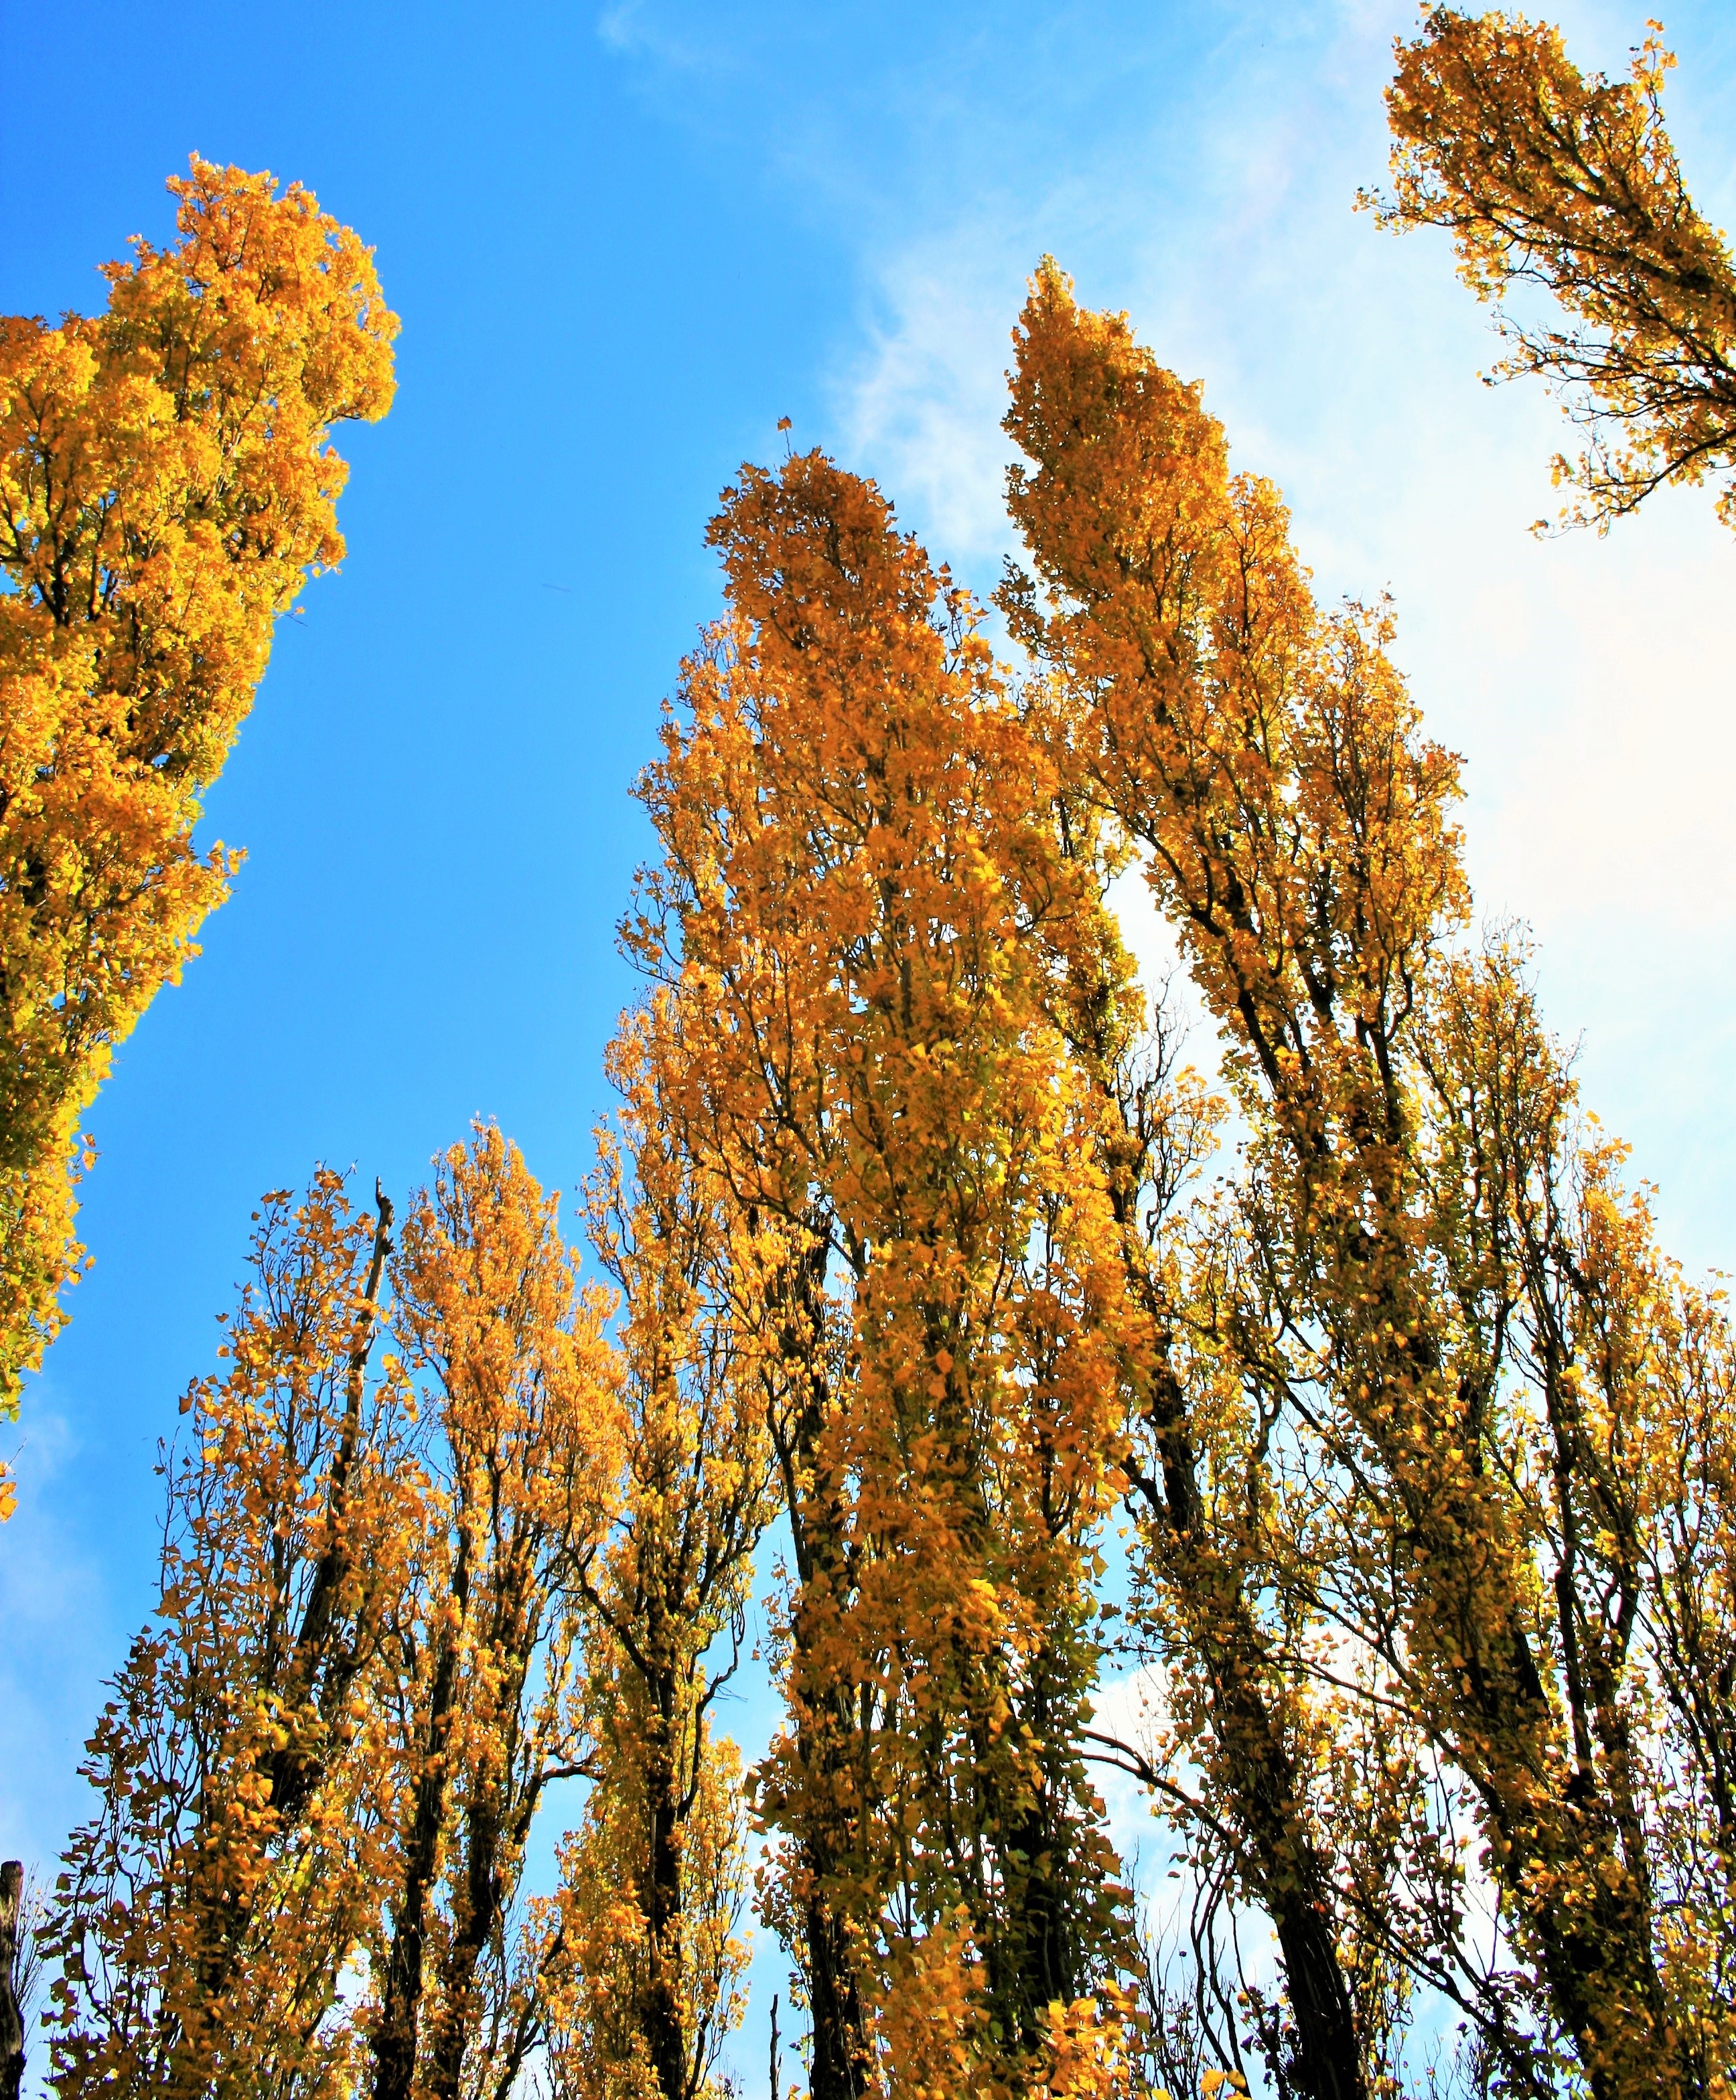
tree, nature, forest, branch, plant, sky, sunlight, leaf, autumn, yellow, season, trees, tall, change, woodland, habitat, poplar, larch, ecosystem, biome, woody plant, land plant, poplar trees